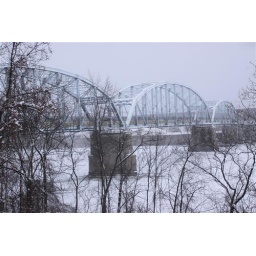
100 year old bridge over the allegheny river Frozen !